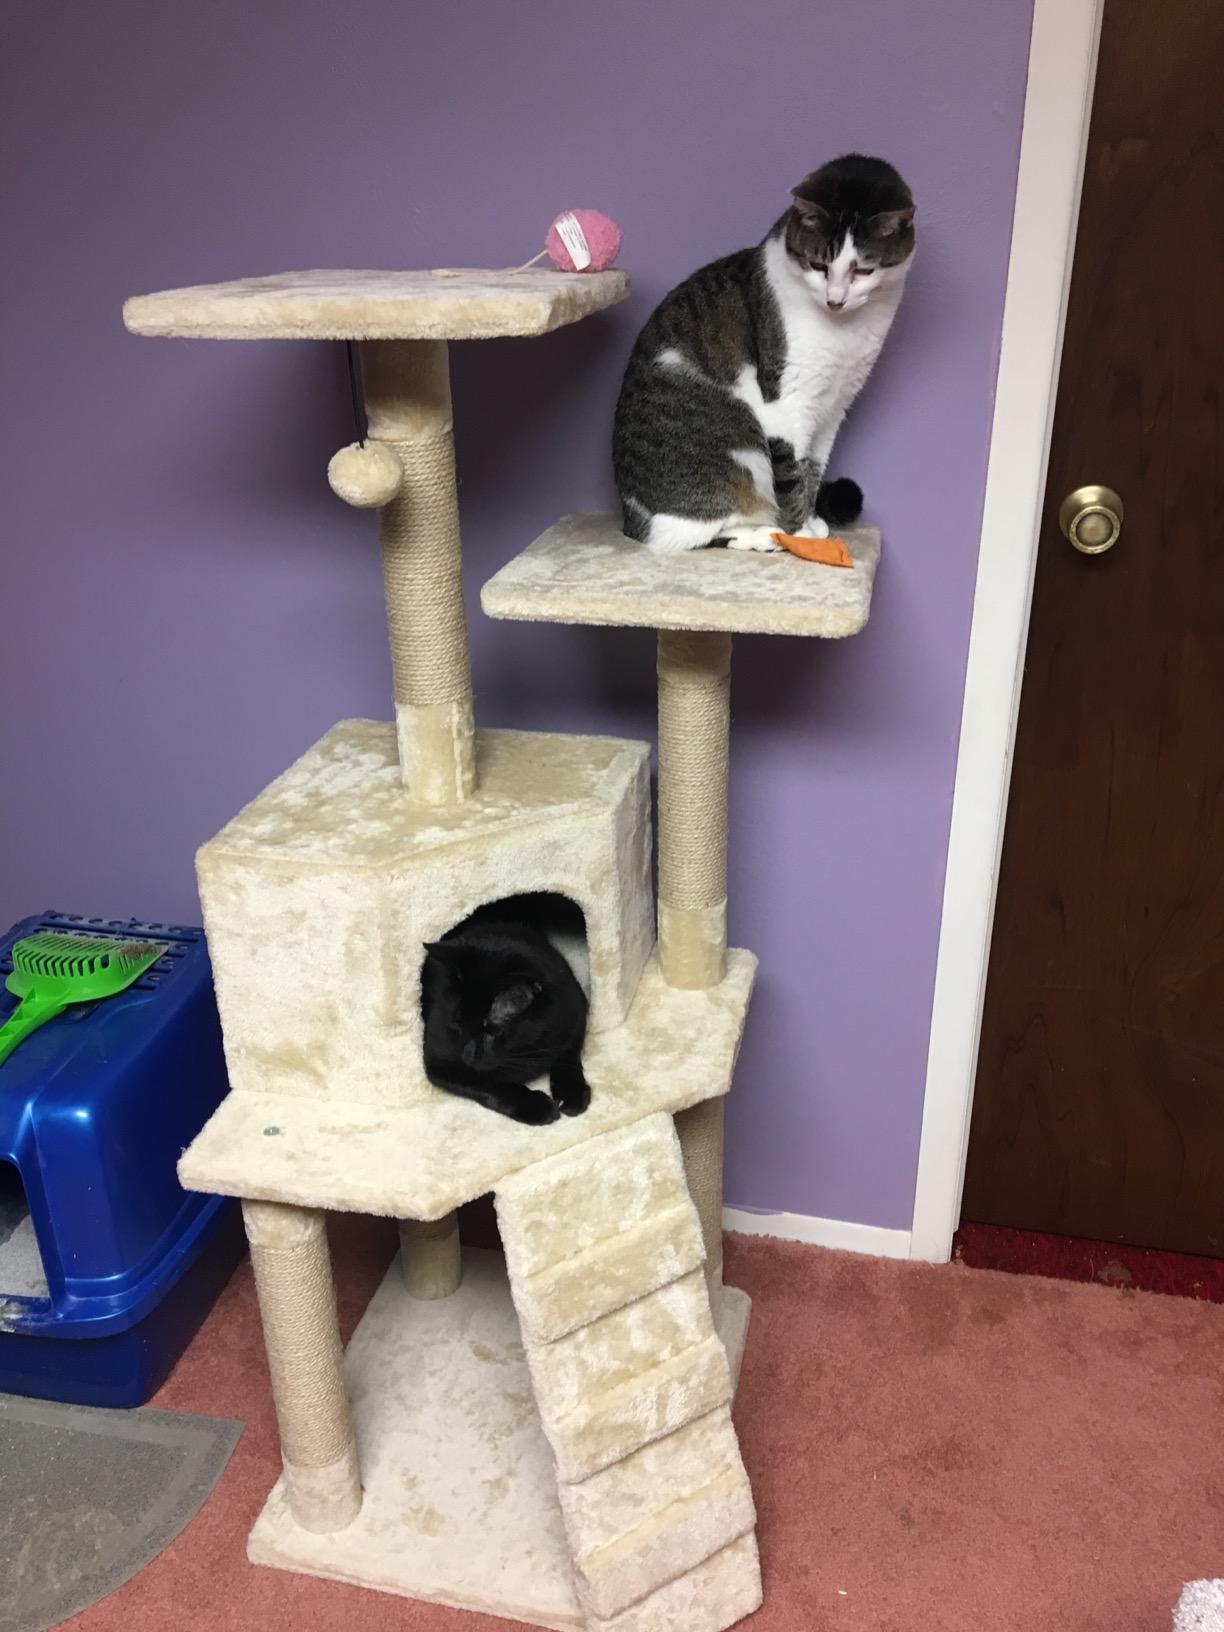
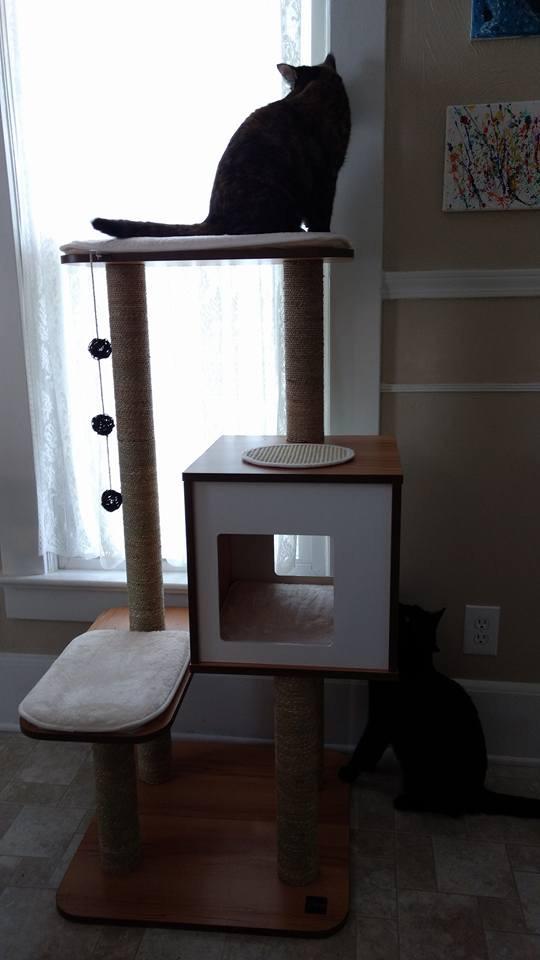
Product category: items_cat tree
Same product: no